Yulia Tymoshenko

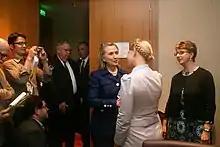
Meeting between Tymoshenko and US Secretary of State Hillary Clinton (Kyiv, June 2, 2010)

On 24 October 2011, Tymoshenko filed an appeal to the decision of Pechersk district court of Kyiv regarding the "gas case". On 1 December, the Kyiv Court of Appeal started hearing the case. Tymoshenko herself was not present in the courtroom because of her health condition. After the hearing, the judge, Olena Sitaylo, had to call an ambulance and was hospitalized. On 13 December 2011, the Kyiv Court of Appeal resumed the hearing. All subsequent court sessions took place without Tymoshenko's presence. Immediately prior to the hearing of the appeal, the board of judges was altered: Sitaylo, the chief justice, was appointed the day before the first hearing; other justices were appointed several days prior to the court session. Thus, the judges did not have time to study the 84-page case log. The manner of the process proved that the decision to alter the board of judges was made beforehand. At the very end, Tymoshenko's defense boycotted the court session.